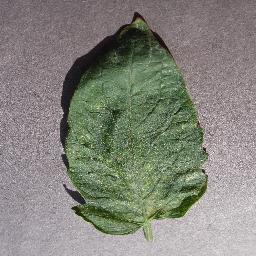
Label: Tomato___Spider_mites Two-spotted_spider_mite